Army of Darkness: Defense

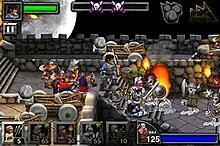
The tower defense game requires players to defend an area from oncoming waves of attacking enemies.

The game follows the protagonist from the film, Ash Williams. The player fights off waves of the enemy using an army to protect the Necronomicon (a magical book). The game also has appearances by Lord Arthur, Sheila, Duke Henry the Red and Evil Ash (characters featured in the movie).